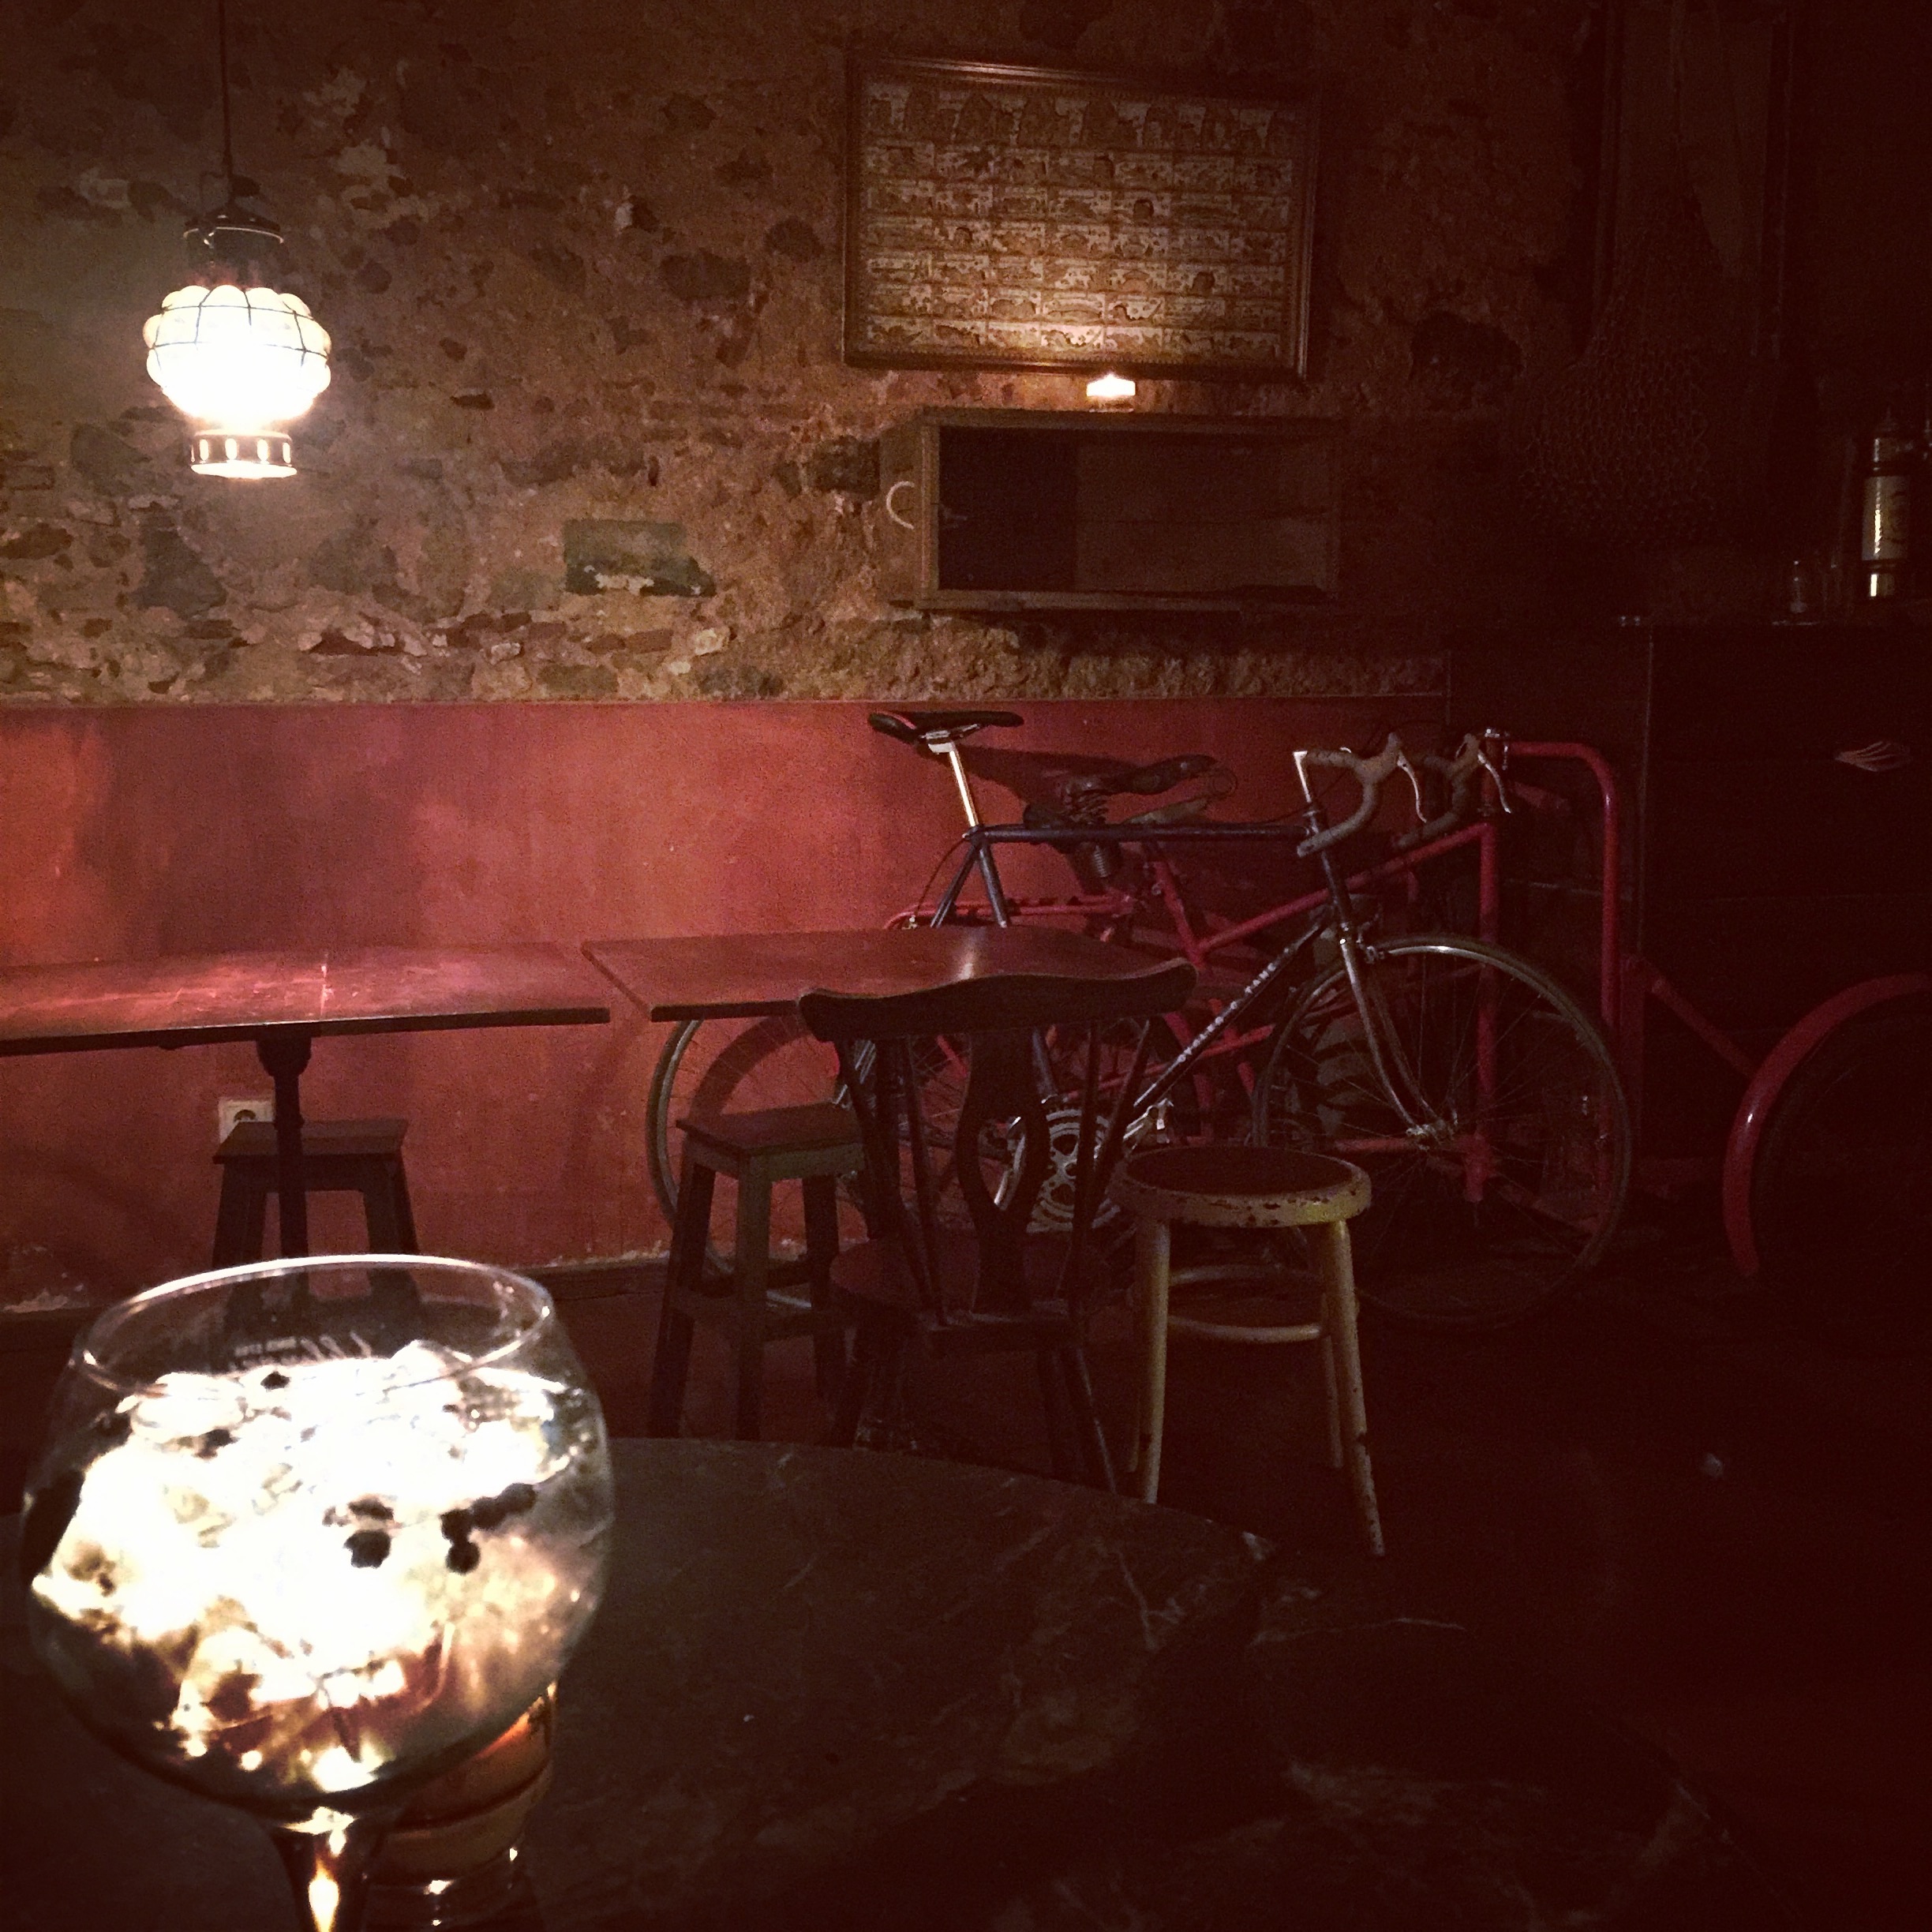
light, night, bar, red, darkness, lighting, stage, shape